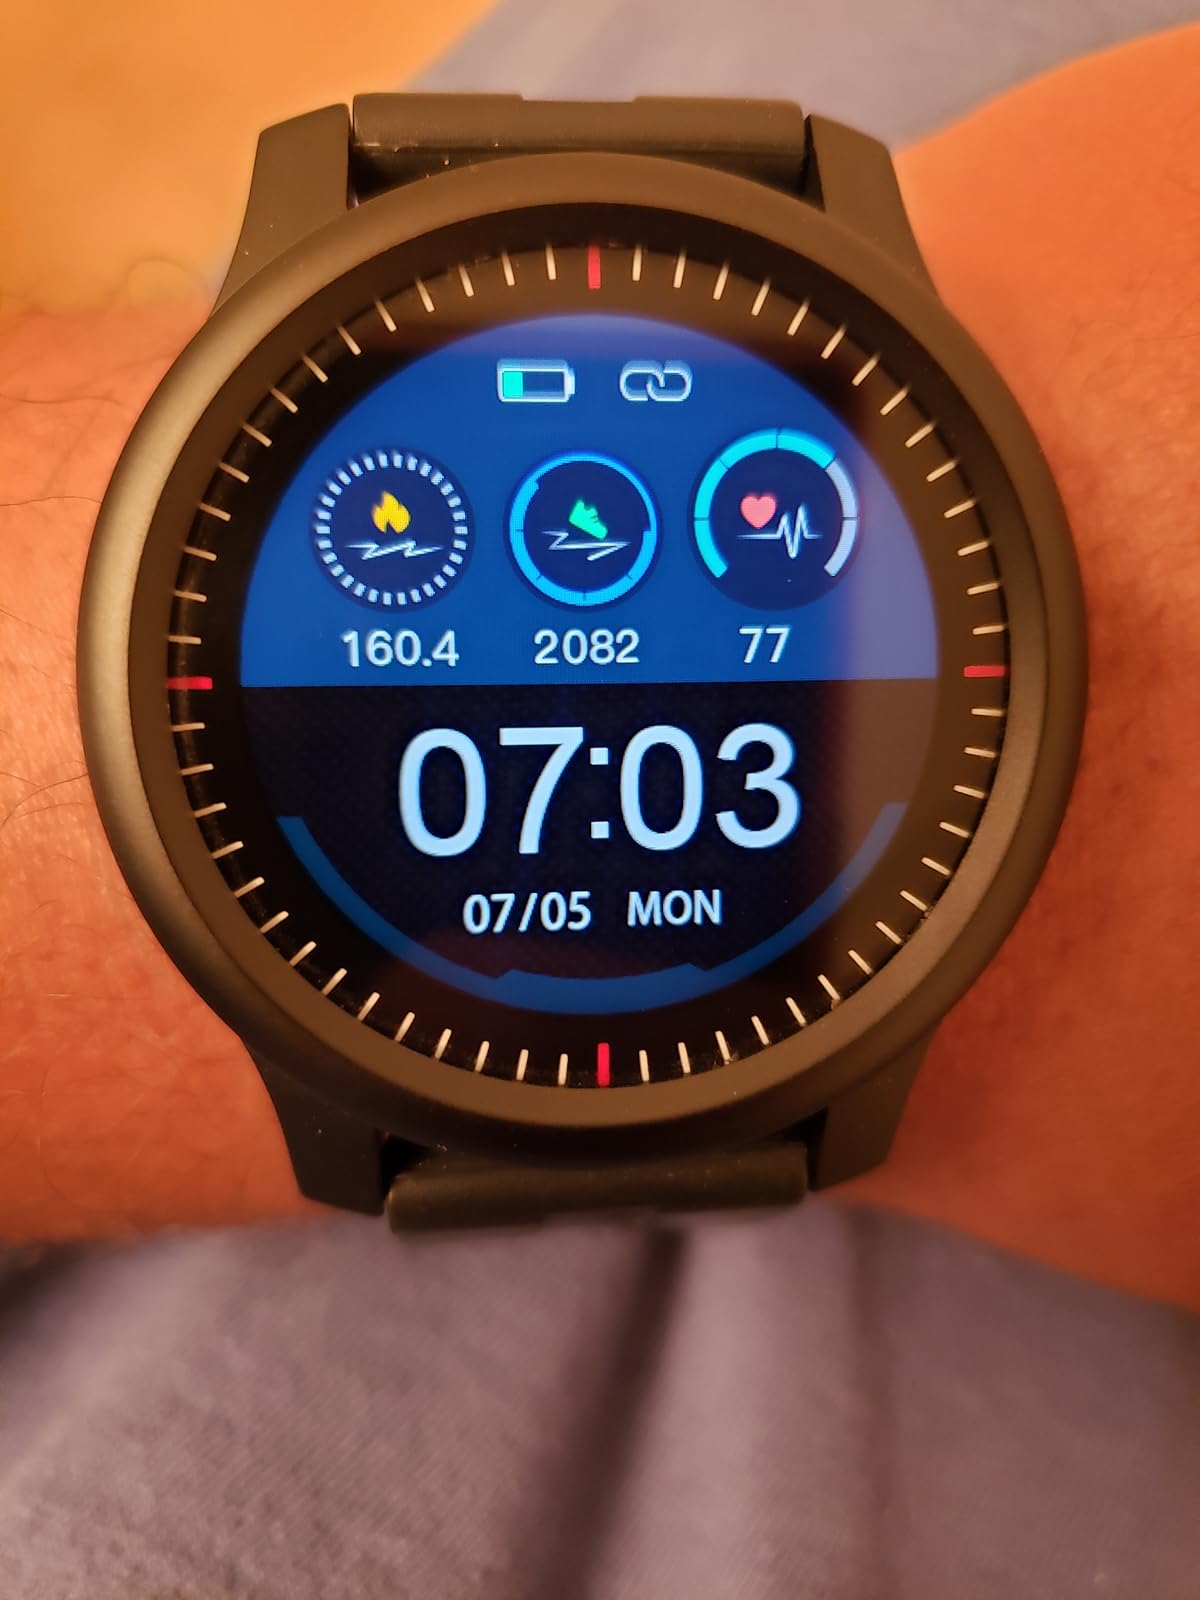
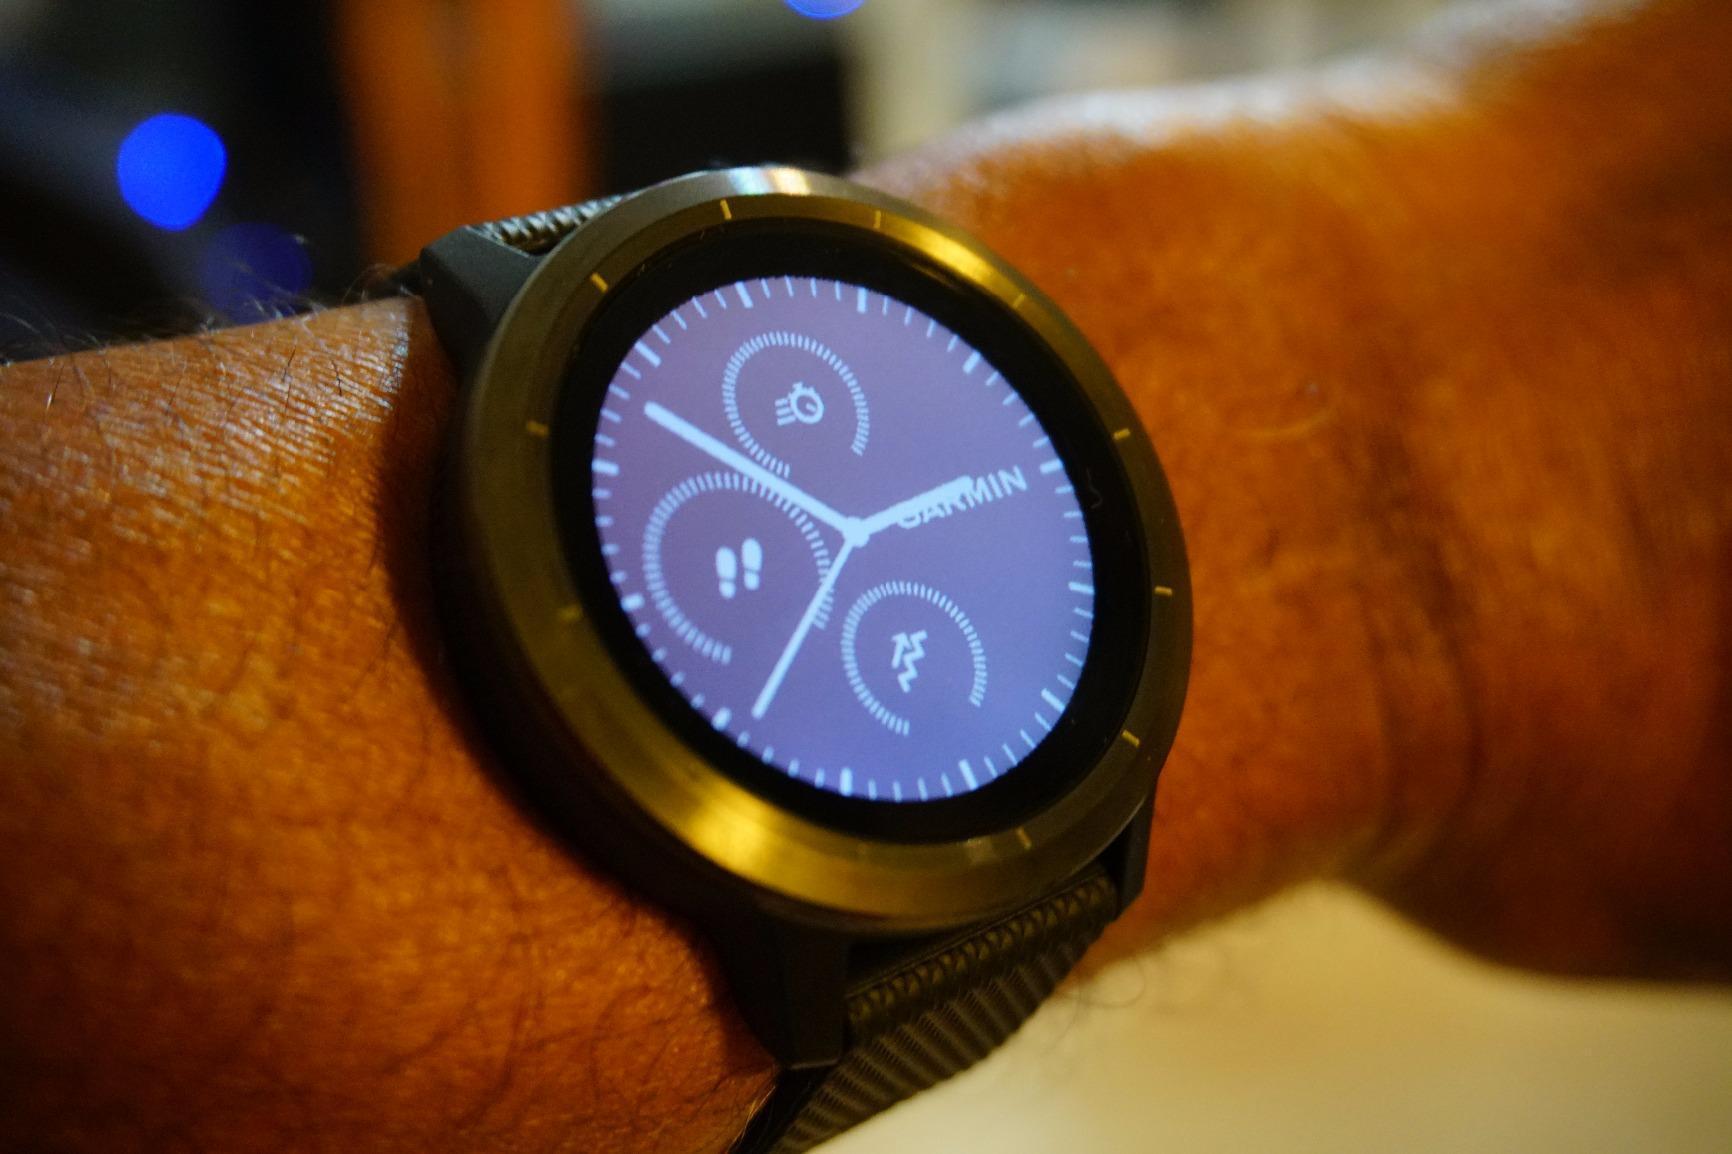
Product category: smartwatch
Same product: no